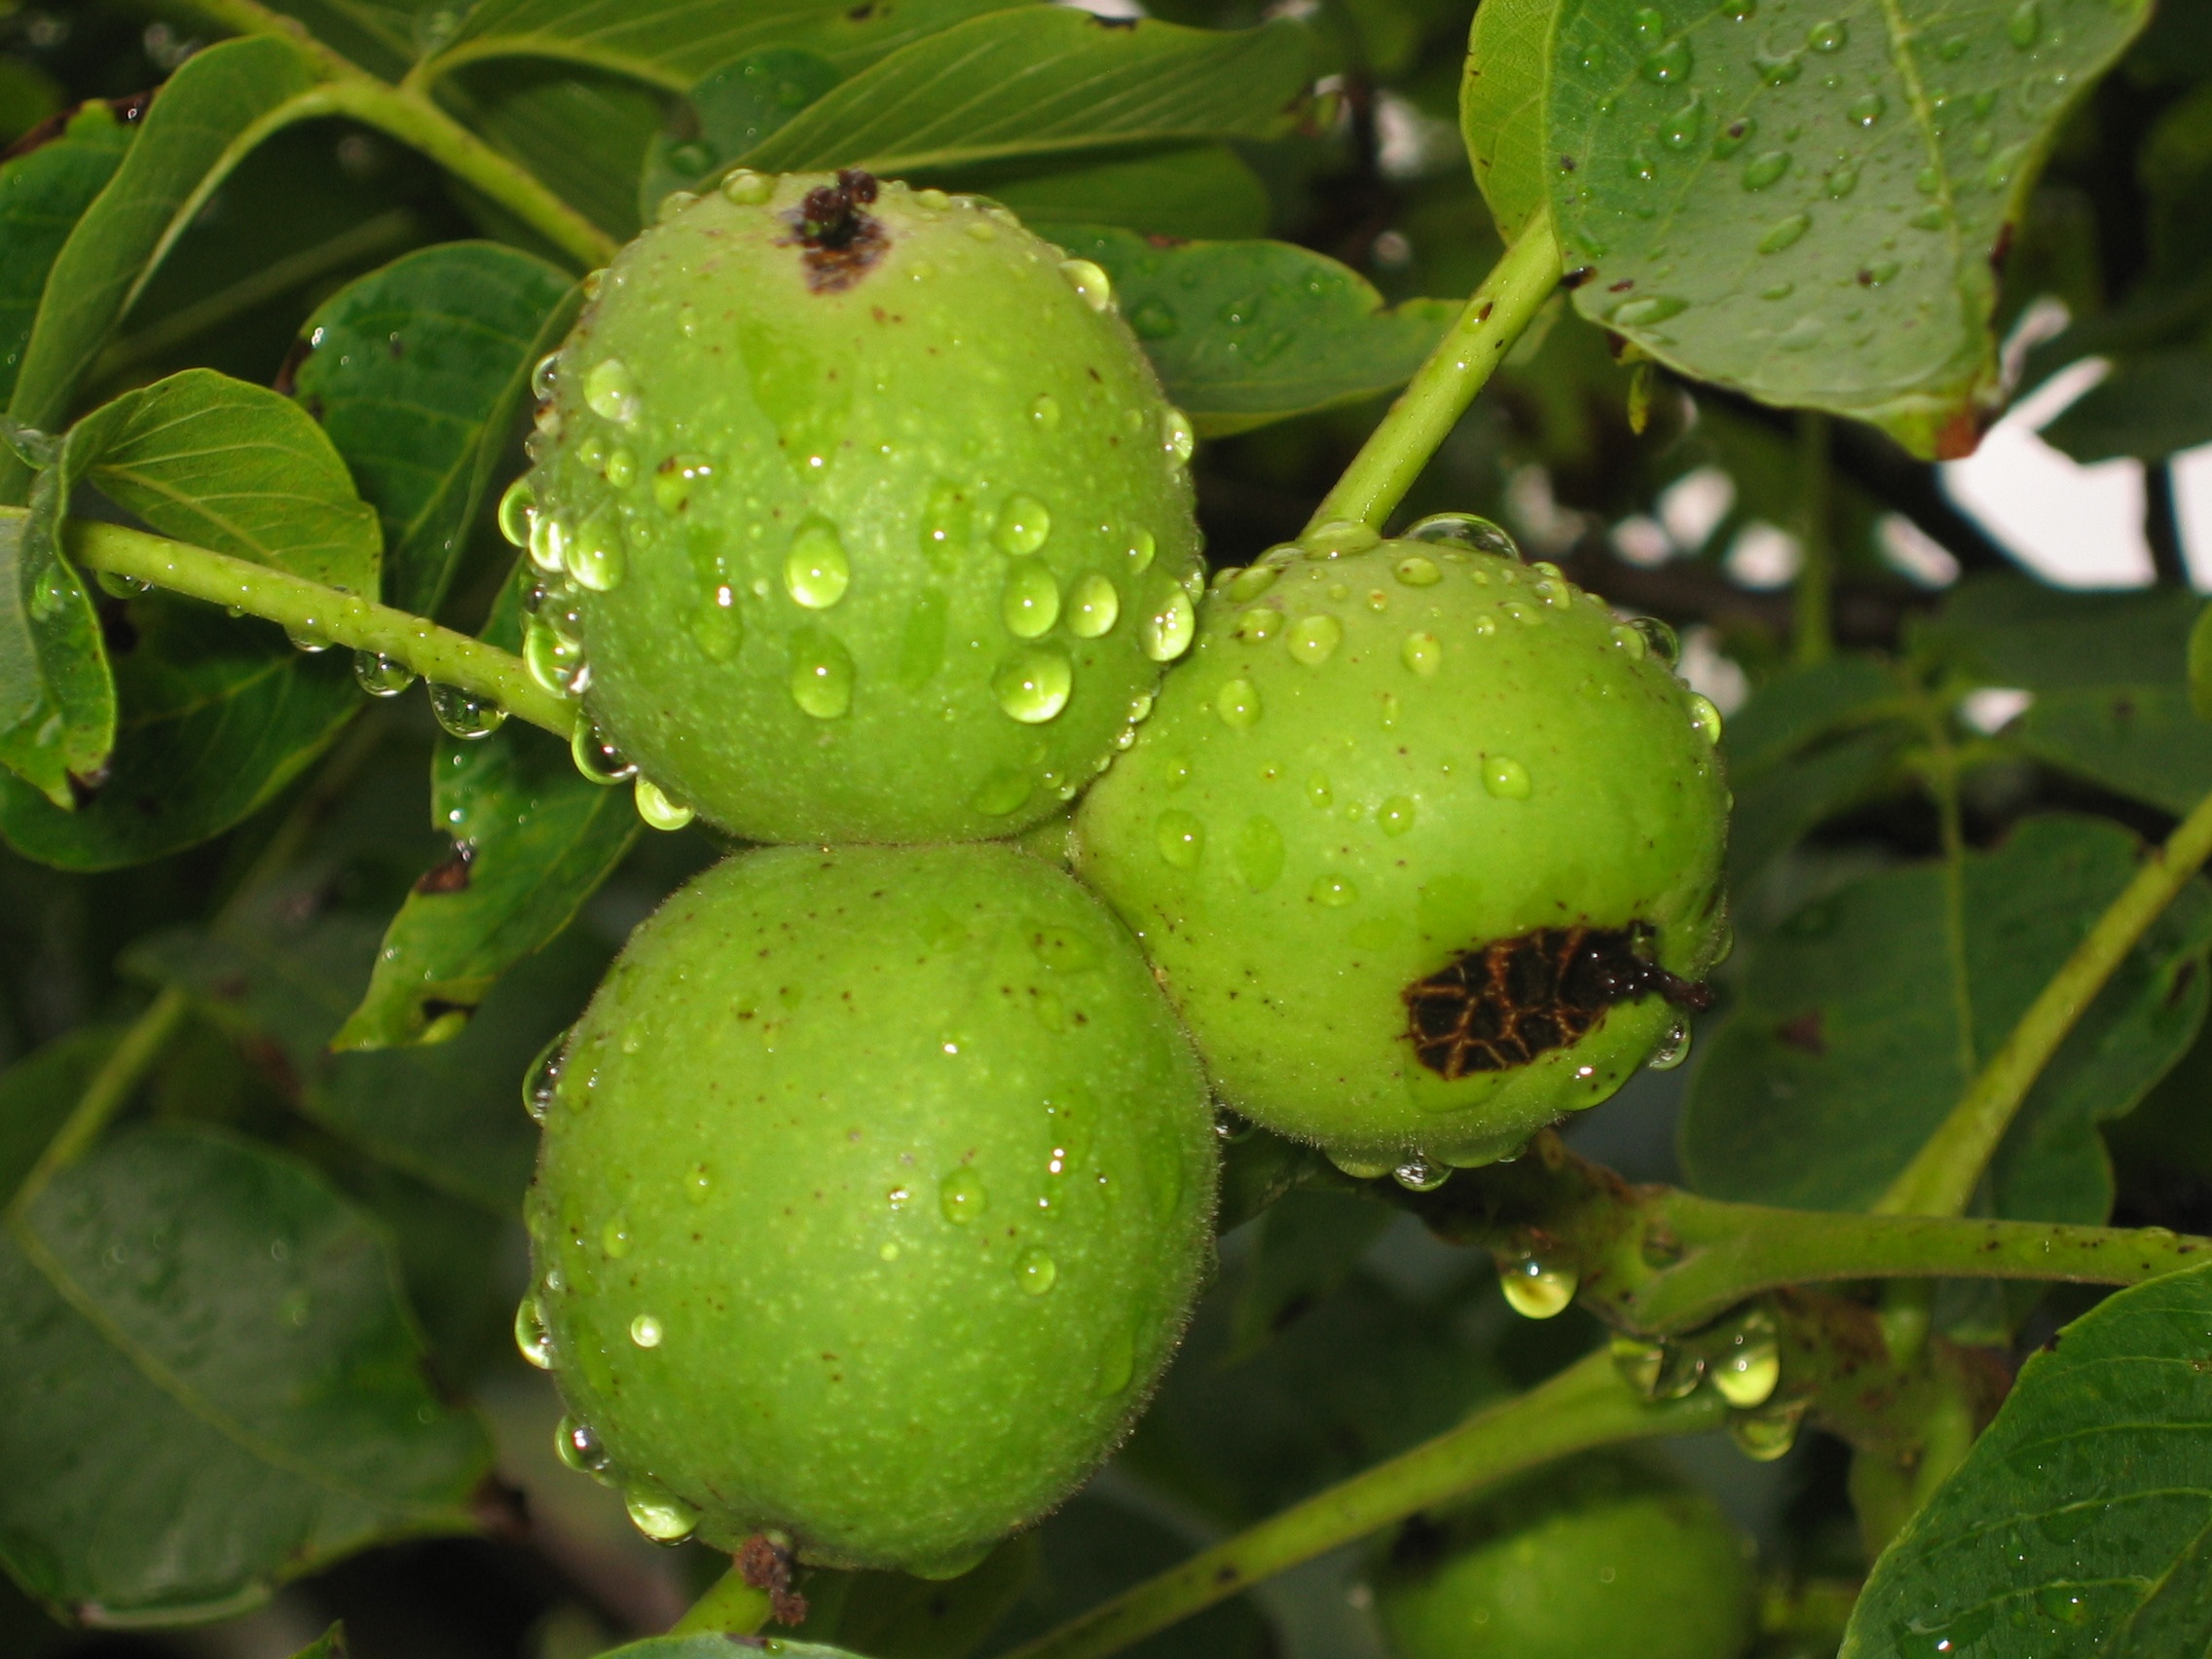
water, plant, fruit, berry, rain, food, green, produce, shell, walnut, leaves, shrub, drops, walnuts, sour, flowering plant, unripe, land plant, hardy kiwi, key lime